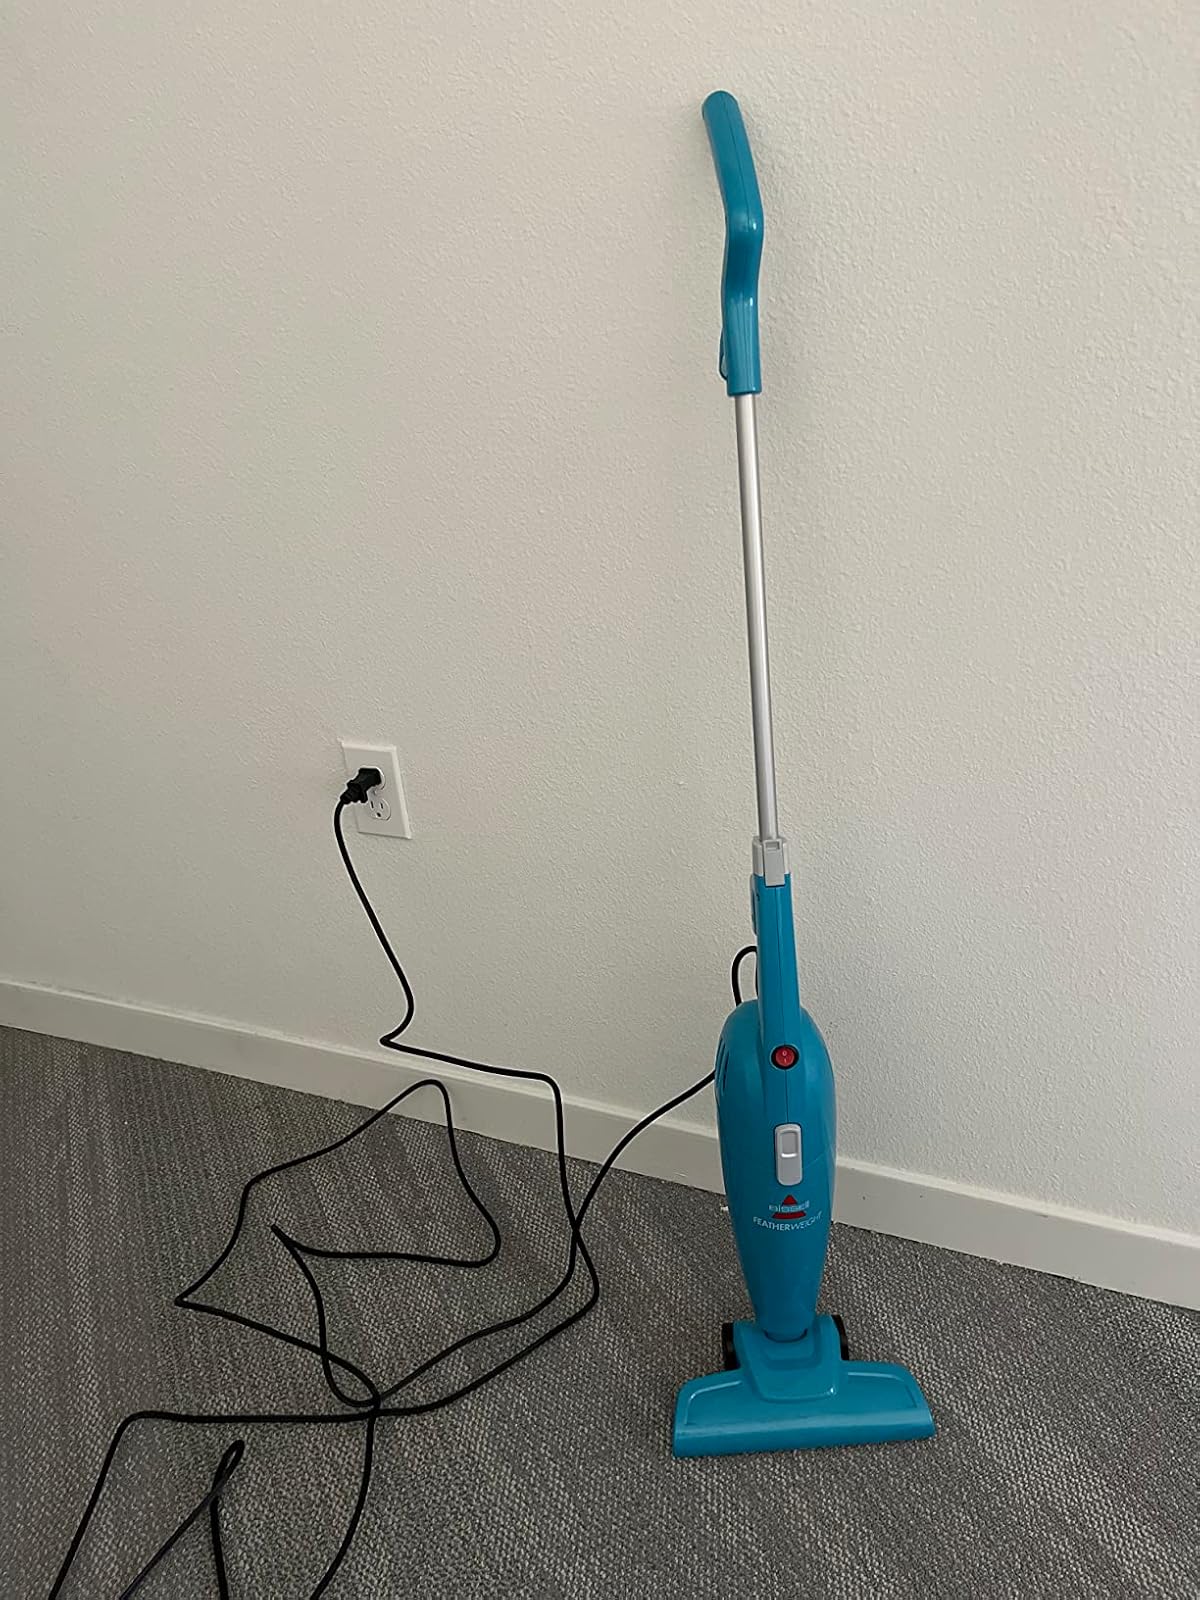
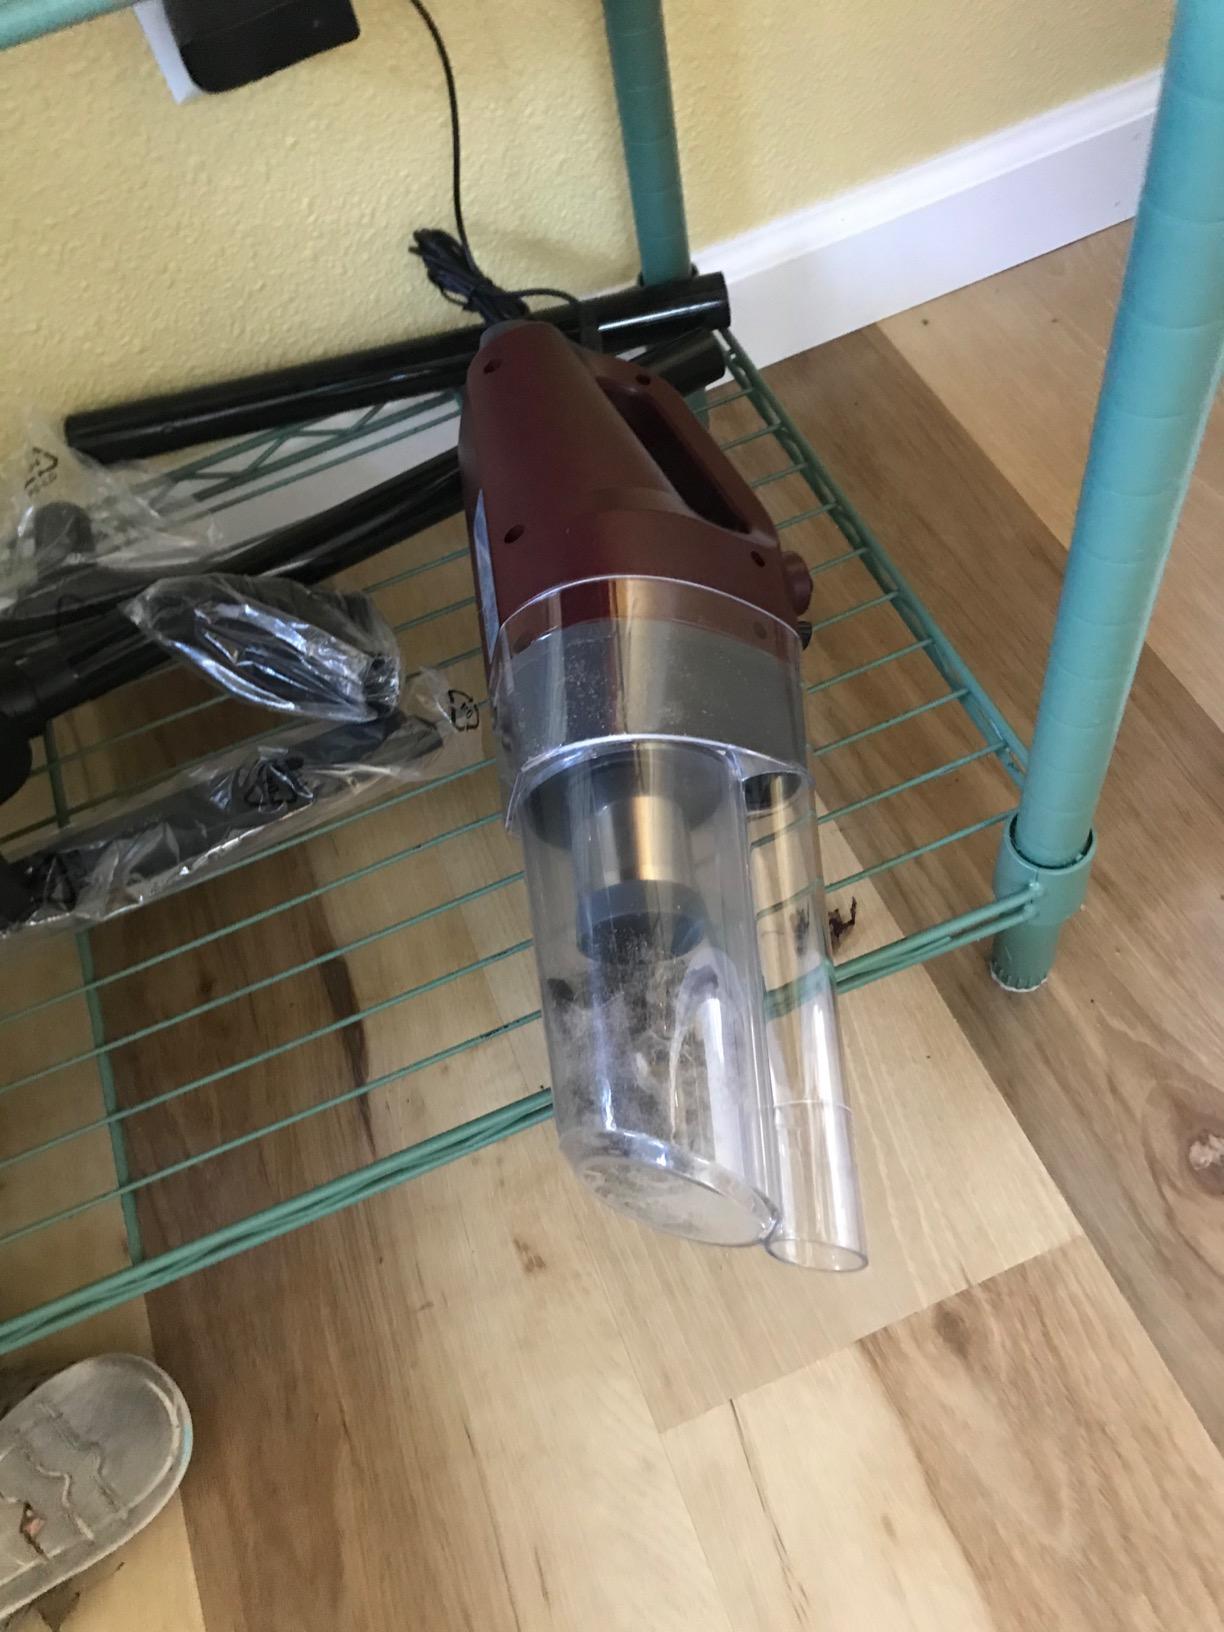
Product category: items_vacuum
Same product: no